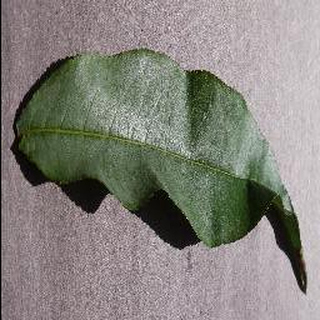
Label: healthy_peach